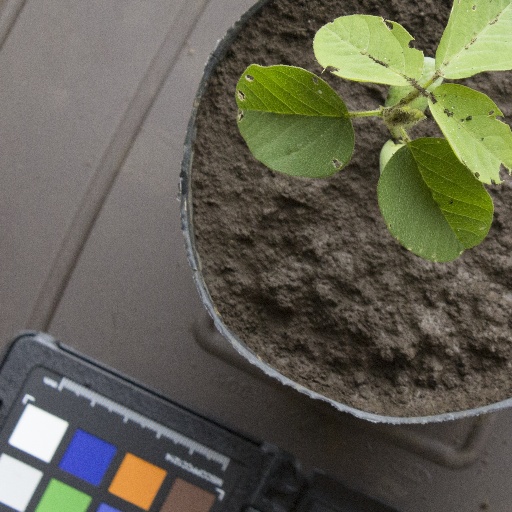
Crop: soybean